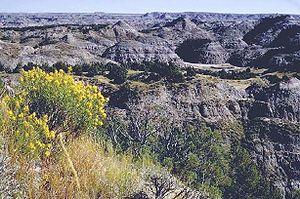
Le parc national Theodore Roosevelt est un parc national américain situé dans l'État du Dakota du Nord, et créé en 1978.